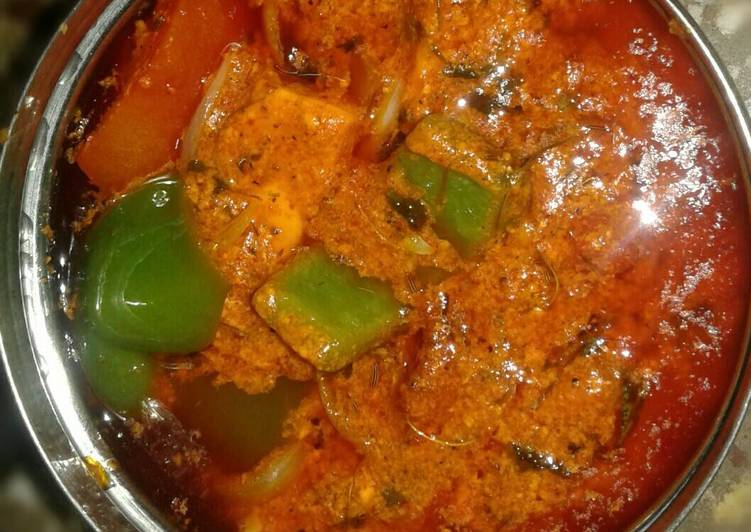
Dish: kadai_paneer